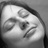
Emotion: happy